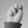
ASL letter: N